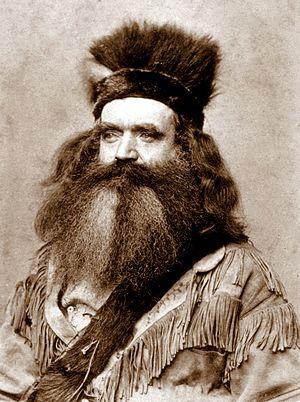
Seth Kinman était un chasseur né en Pennsylvanie qui partit pour la Californie au moment de la ruée vers l'or. Il vécut à Fort Humbolt et se fit connaître par ses exploits à la chasse, sa brutalité envers les ours et les Indiens, et pour avoir offert un fauteuil en peau de wapiti et de grizzli à plusieurs présidents américains. Kinman prétendit avoir tué en tout plus de 800 grizzlis.